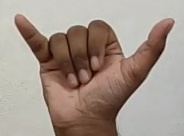
ASL sign: Y